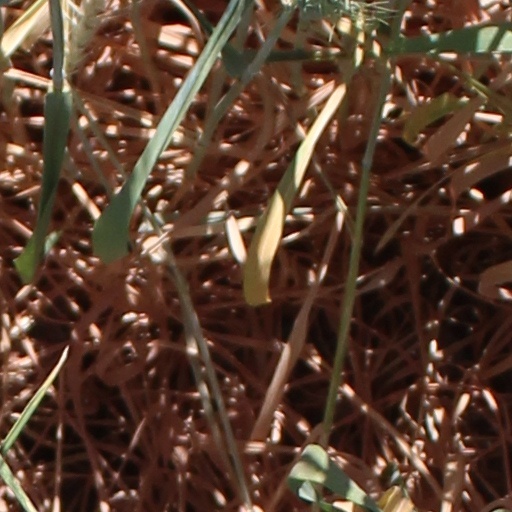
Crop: wheat